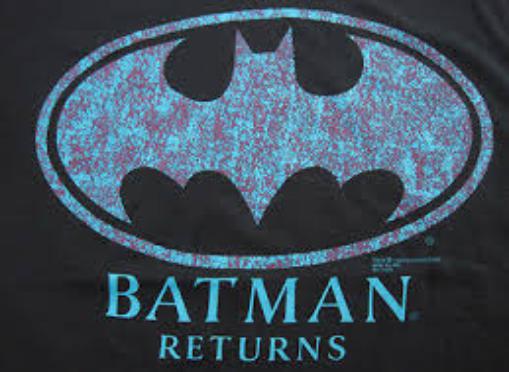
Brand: batman returns
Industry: Leisure